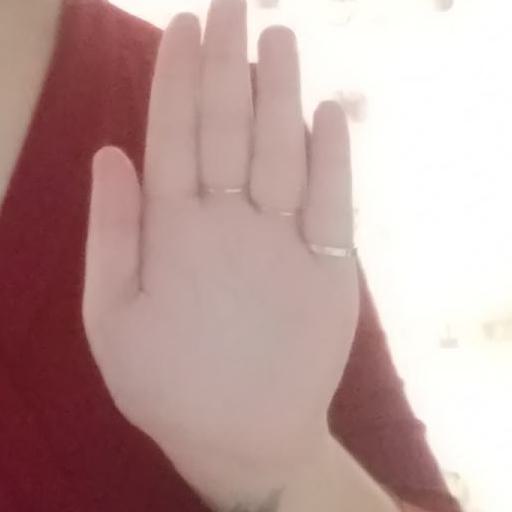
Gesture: stop